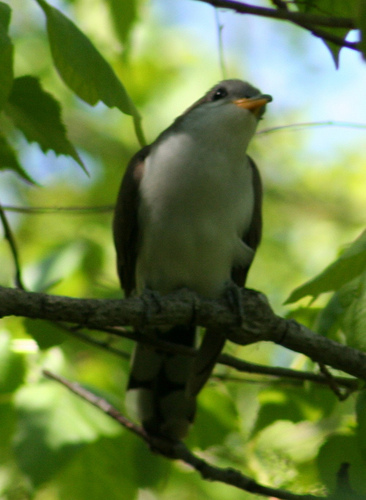
a bird with a white breast, short yellow bill and gray feet.
this bird has a white belly and breast with a gray crown and short pointy bill.
this bird is white and black in color with a orange curved beak and black eye rings.
a bird with a white colored stomach, chest, and chin, and a blackish brown upper body and wings
this is a white bird with a grey crown and orange bill.
this bird has wings that are black and has a yellow bill
this bird has an off white belly and breast, a gray crown, and an orange bill.
this medium-sized bird has light colored belly and dark grey colored wings.
this bird has wings that are black and has a white belly
this bird has a white breast, with a long orange bill.
Species: Yellow Billed Cuckoo